W. S. Burke

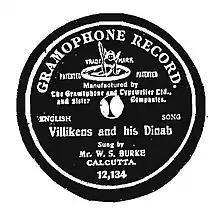
1902 recording of Burke

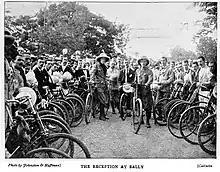
John Foster Fraser met up with Burke in Calcutta.

Burke was born in London and was educated around Europe and at St. Paul's School. He joined the Bengal Railways in 1877 and left service after a year to join the Royal Indian Marine. He left it after three years to work in a Calcutta business from 1881 although he continued to be a Calcutta Naval Volunteer from 1876. He moved to journalism in 1885 at the "Indian Daily News". In 1895 he became a subeditor for the "Indian Planters' Gazette" and the following year worked as editor for the "Asian" (an Indian sporting journal). In 1902 he founded a journal of his own, "The Indian Field" which he edited for many years along with his son Walter Charles Burke. Burke took an interest in outdoor sports including shooting, fishing, rowing and cycling. He founded the Naval Volunteers' Athletic Club in Calcutta where he held a cycling record of 1 hour and 25 minutes for a 25-mile race. He also founded the Bengal Cyclists' Association and was a member of the Calcutta Rowing Club. He founded the Calcutta Pigeon Club, was a referee for boxing matches, known for his cross country running and sprinting. He authored several books including "Athletic Sports and How to Run them", "Naval Volunteers' Drill Book", "The Indian Field Shikar Book", and "Cycling in Bengal". He was also known for his entertaining imitations of Bengali babus and stand up performances several of which were recorded as Gramophone records, some of the oldest ever made in India. These were recitations by W. S. Burke recorded by Fred Gaisberg and George Dillnutt of the Gramophone and Typewriter Company in 1902 in Calcutta titled "Villikens and his Dinah" and "Ram Chandra's Reminiscences".